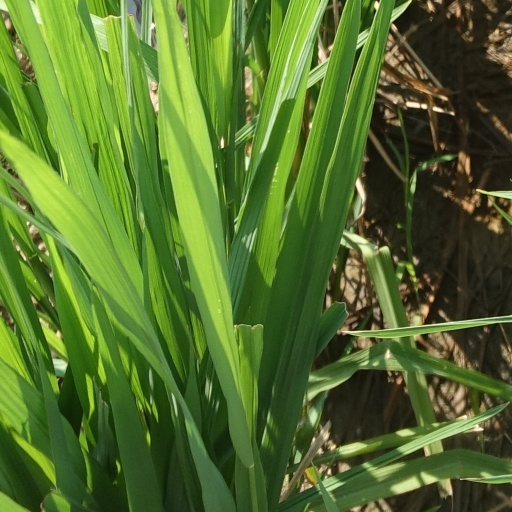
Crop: rice